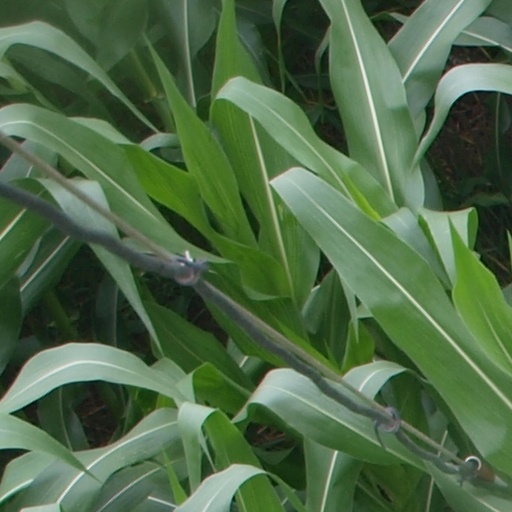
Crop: maize; corn